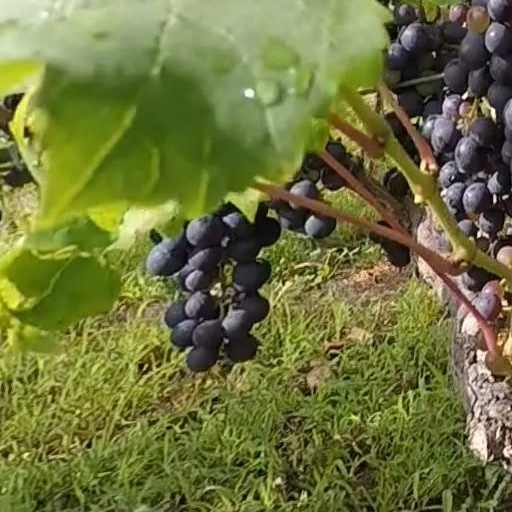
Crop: grape